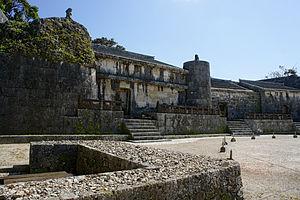
Les sites gusuku et biens culturels associés du royaume de Ryūkyū qui font partie du patrimoine mondial de l'UNESCO sont composés de neuf sites, tous situés dans la préfecture d'Okinawa au Japon. Cet élément du patrimoine mondial comprend deux utaki, le mausolée Tamaudun, un jardin et cinq sites de châteaux gusuku, dont quatre sont en ruines et un cinquième est une reconstruction. Les sites sont inscrits au titre de belle représentation de la culture du royaume de Ryūkyū, dont le mélange unique d'influences japonaise et chinoise en fait un carrefour économique et culturel essentiel entre plusieurs états voisins.